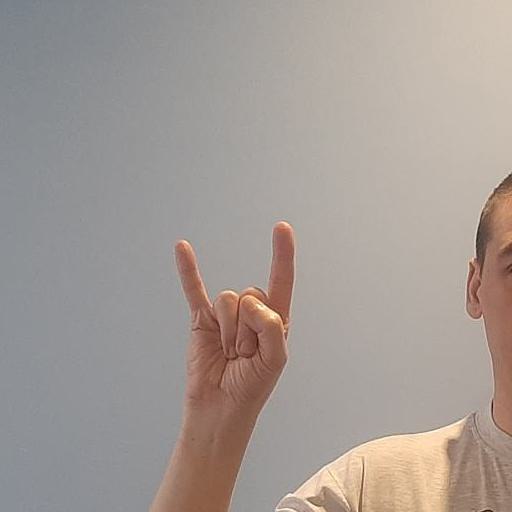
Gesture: rock